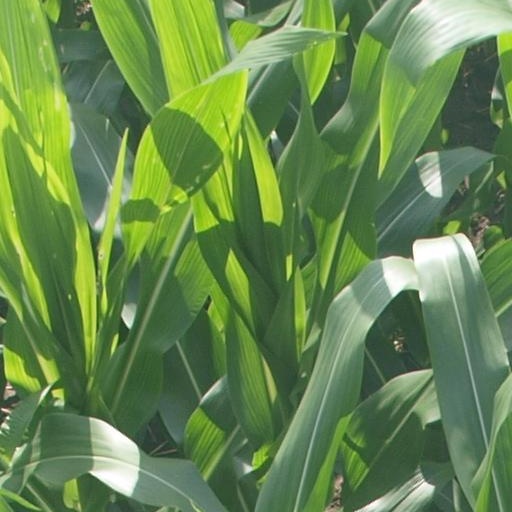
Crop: maize; corn